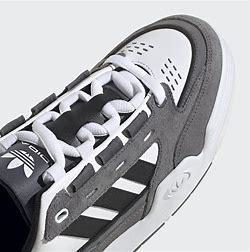
Brand: Adidas
Model: ADI2000